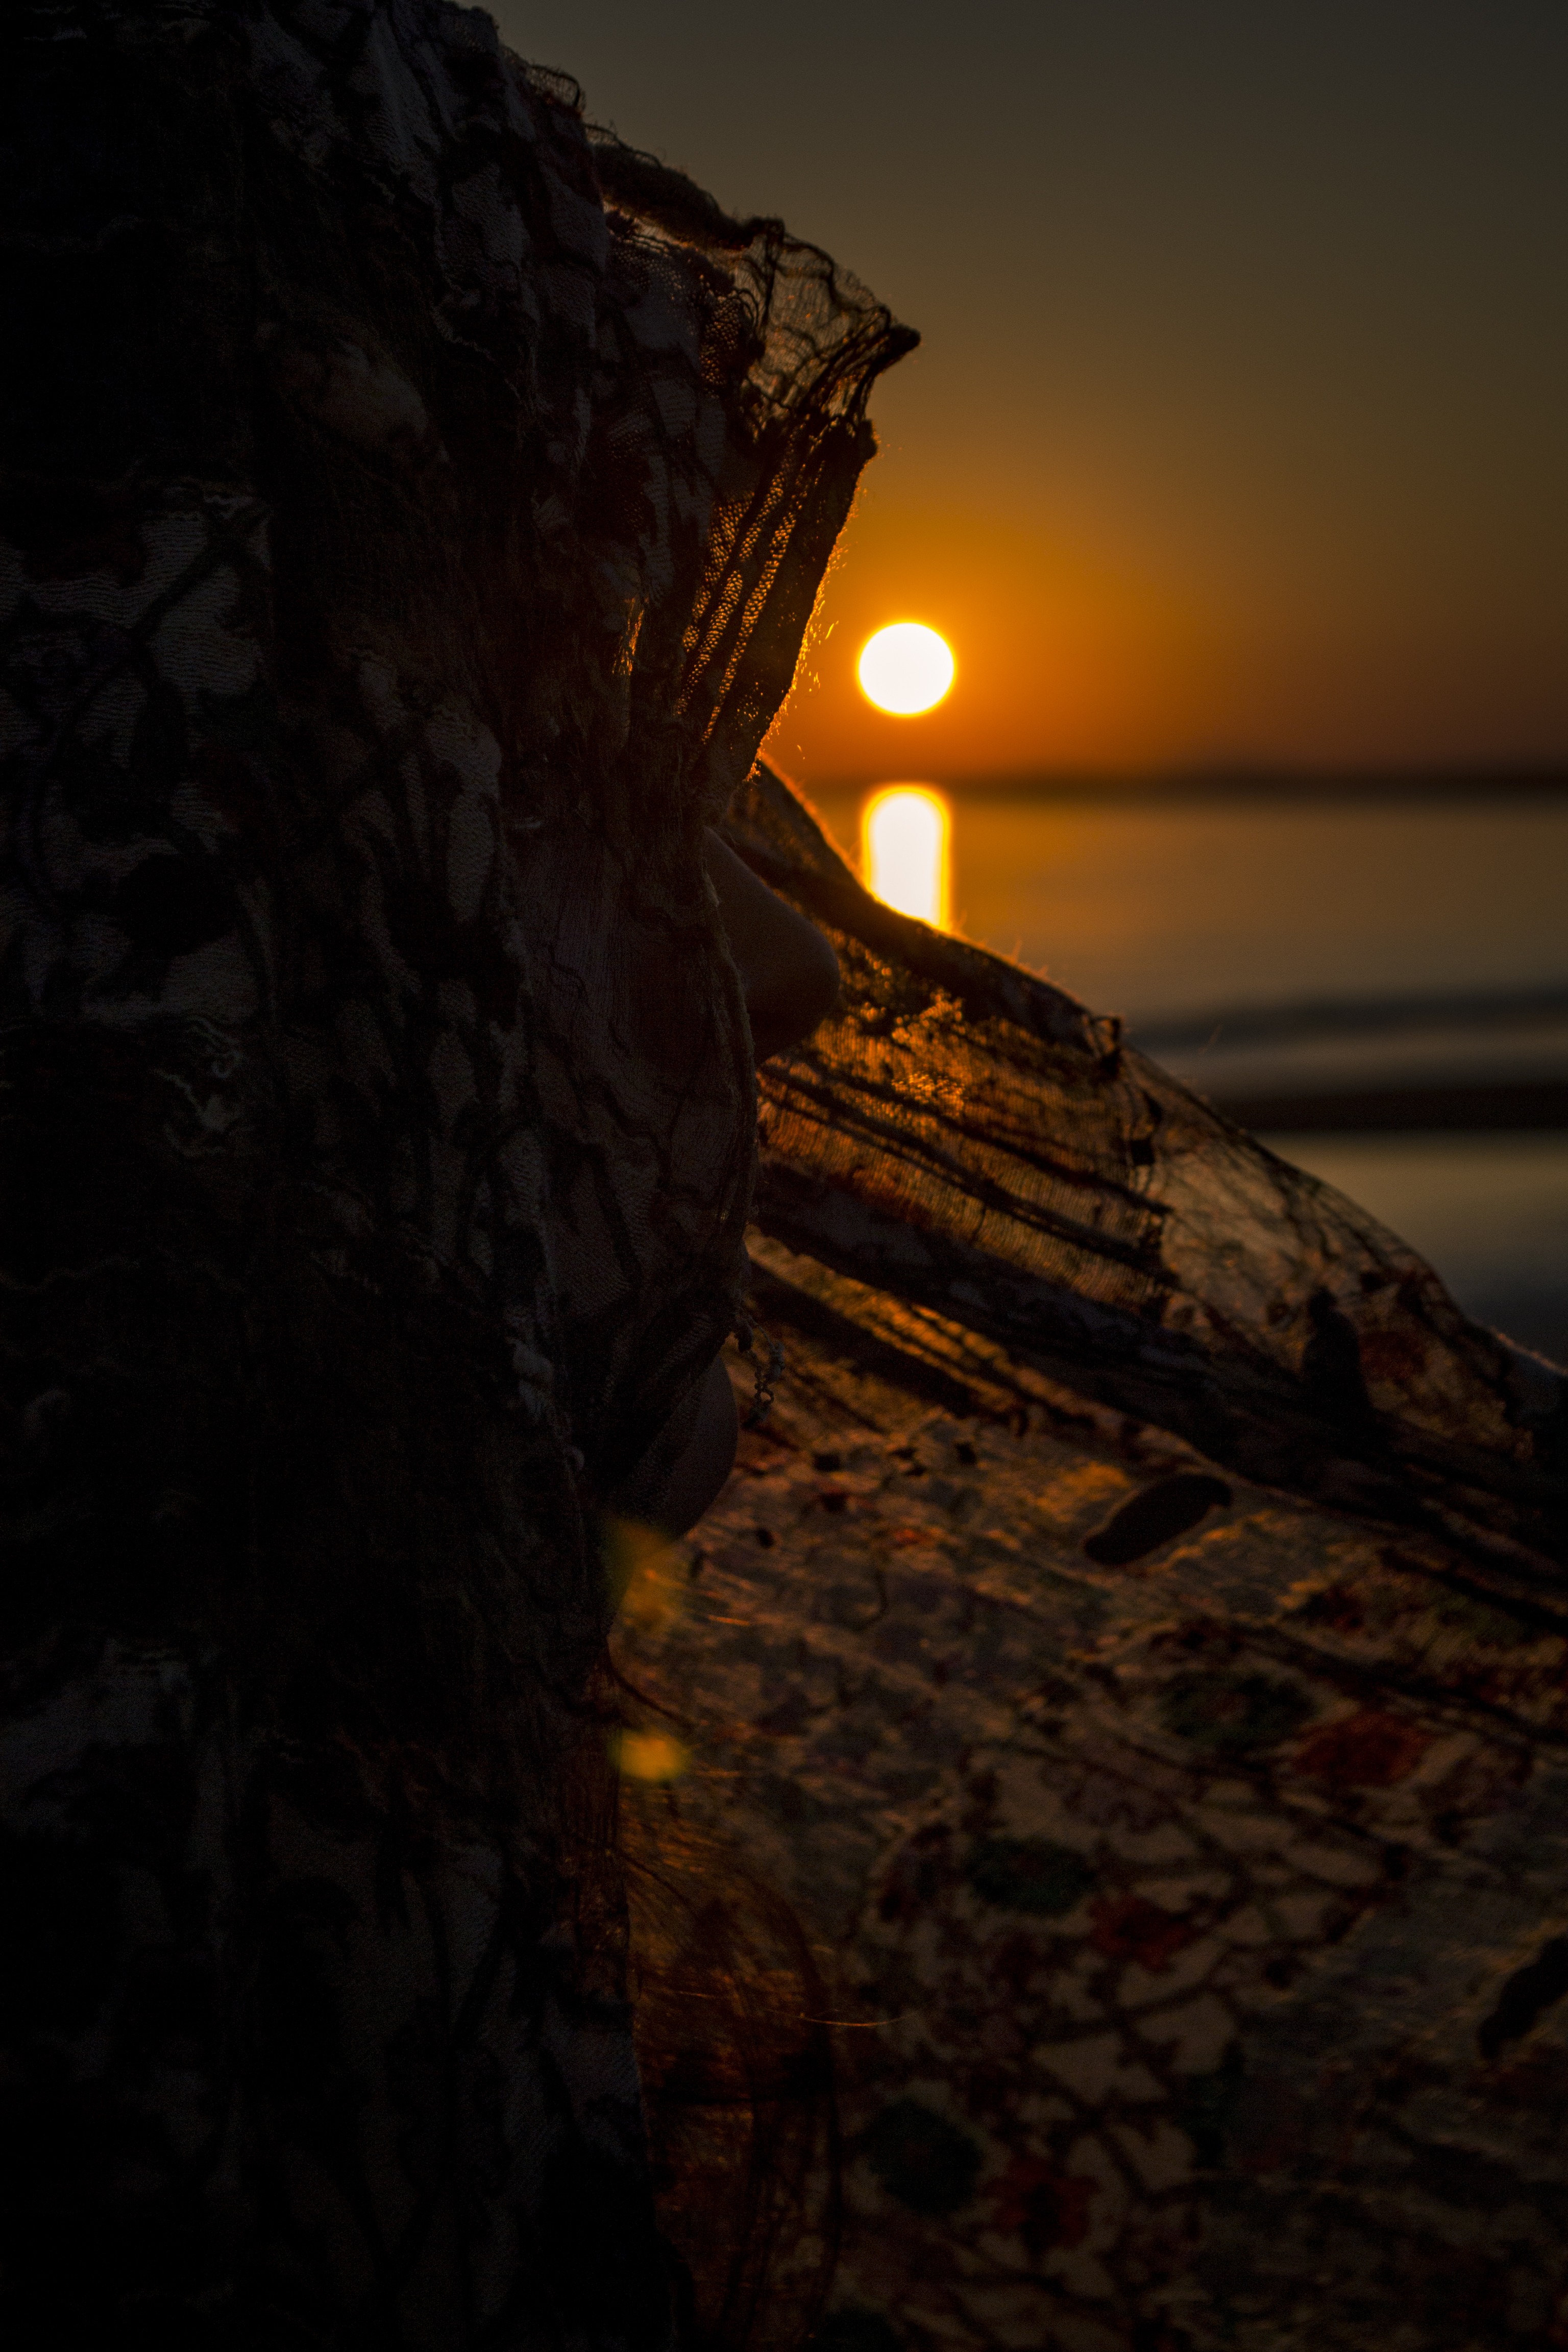
sea, coast, rock, light, sky, girl, sun, sunset, night, sunlight, morning, dusk, evening, orange, portrait, reflection, red, darkness, terrain, temple, backlight